Bourbon Baroque

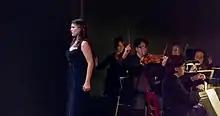
Bourbon Baroque performing with soprano Megan Marie Hart in 2008.

The ensemble varies in size based on the program and produces performances ranging from chamber music concerts to full opera productions. The 2010 production of George Frideric Handel's opera "Alcina" has been recorded for TV and aired first on 12 April 2011. Bourbon Baroque has been performing Handel's "Messiah" in the holiday season every year since 2013.